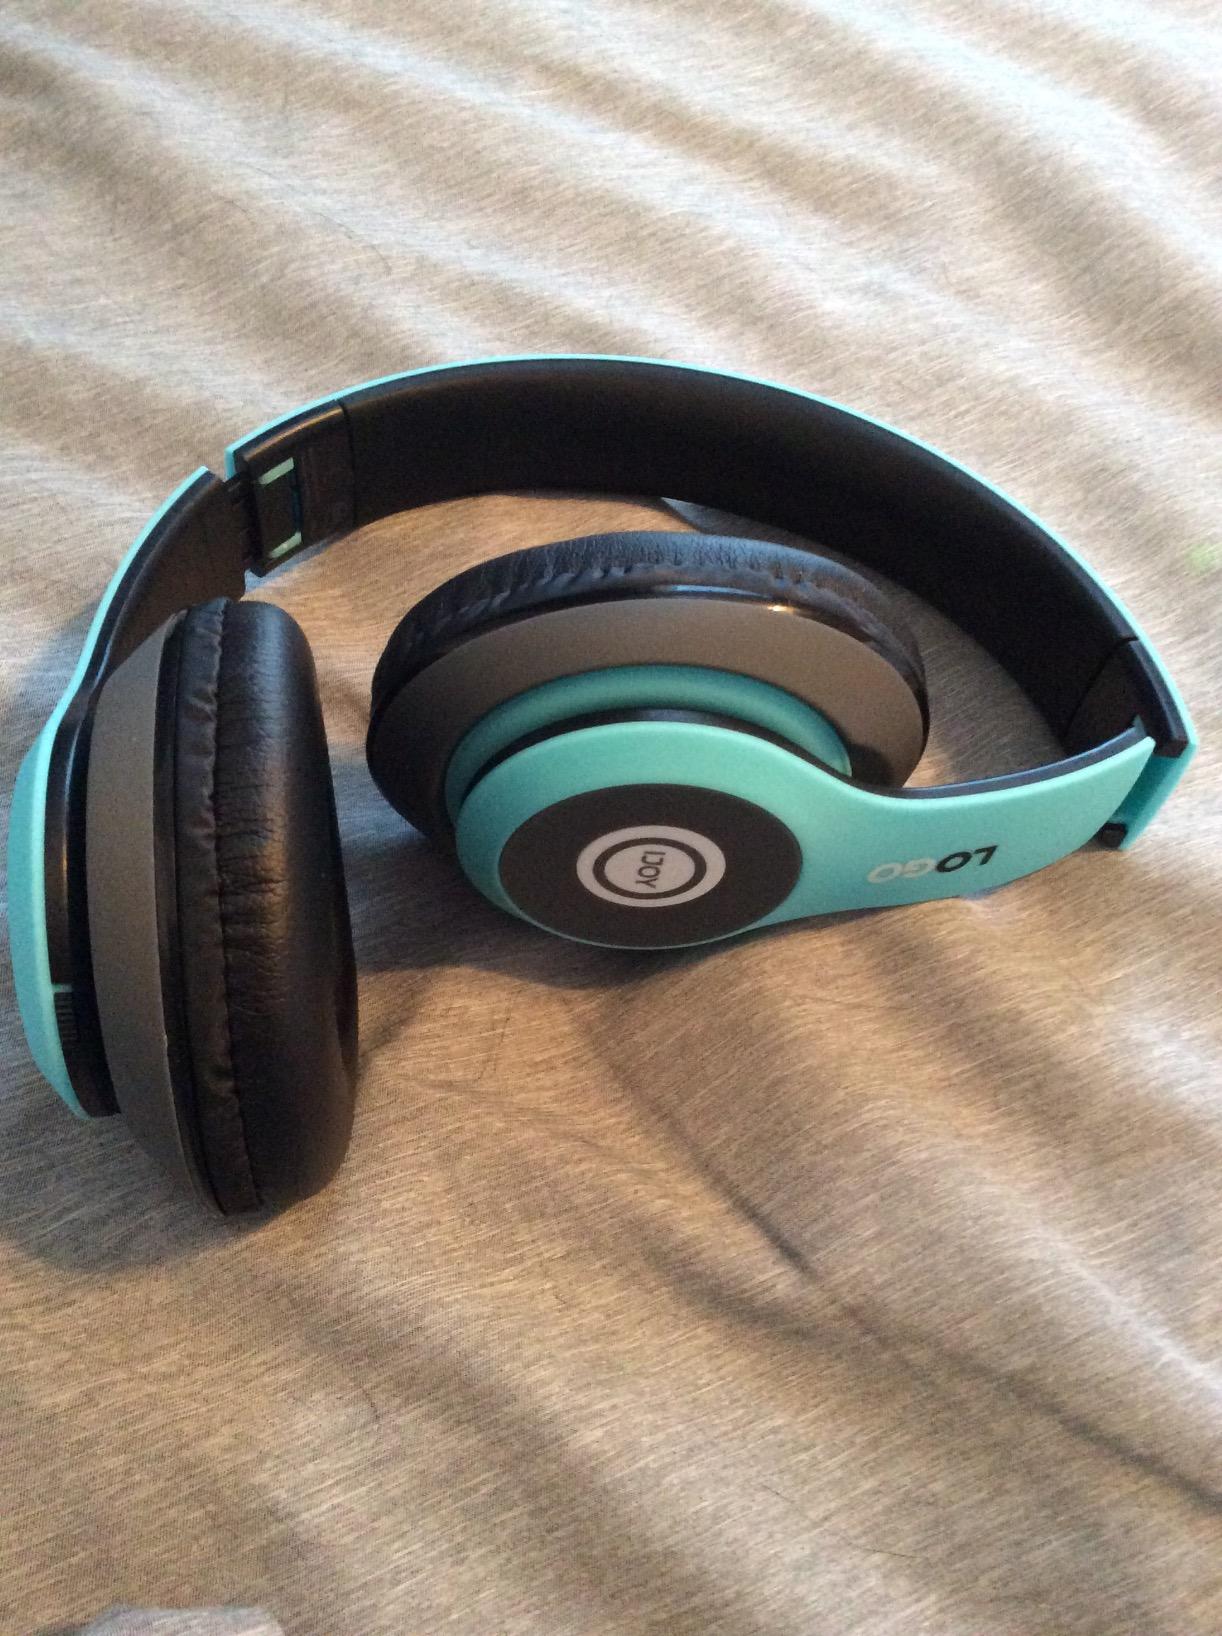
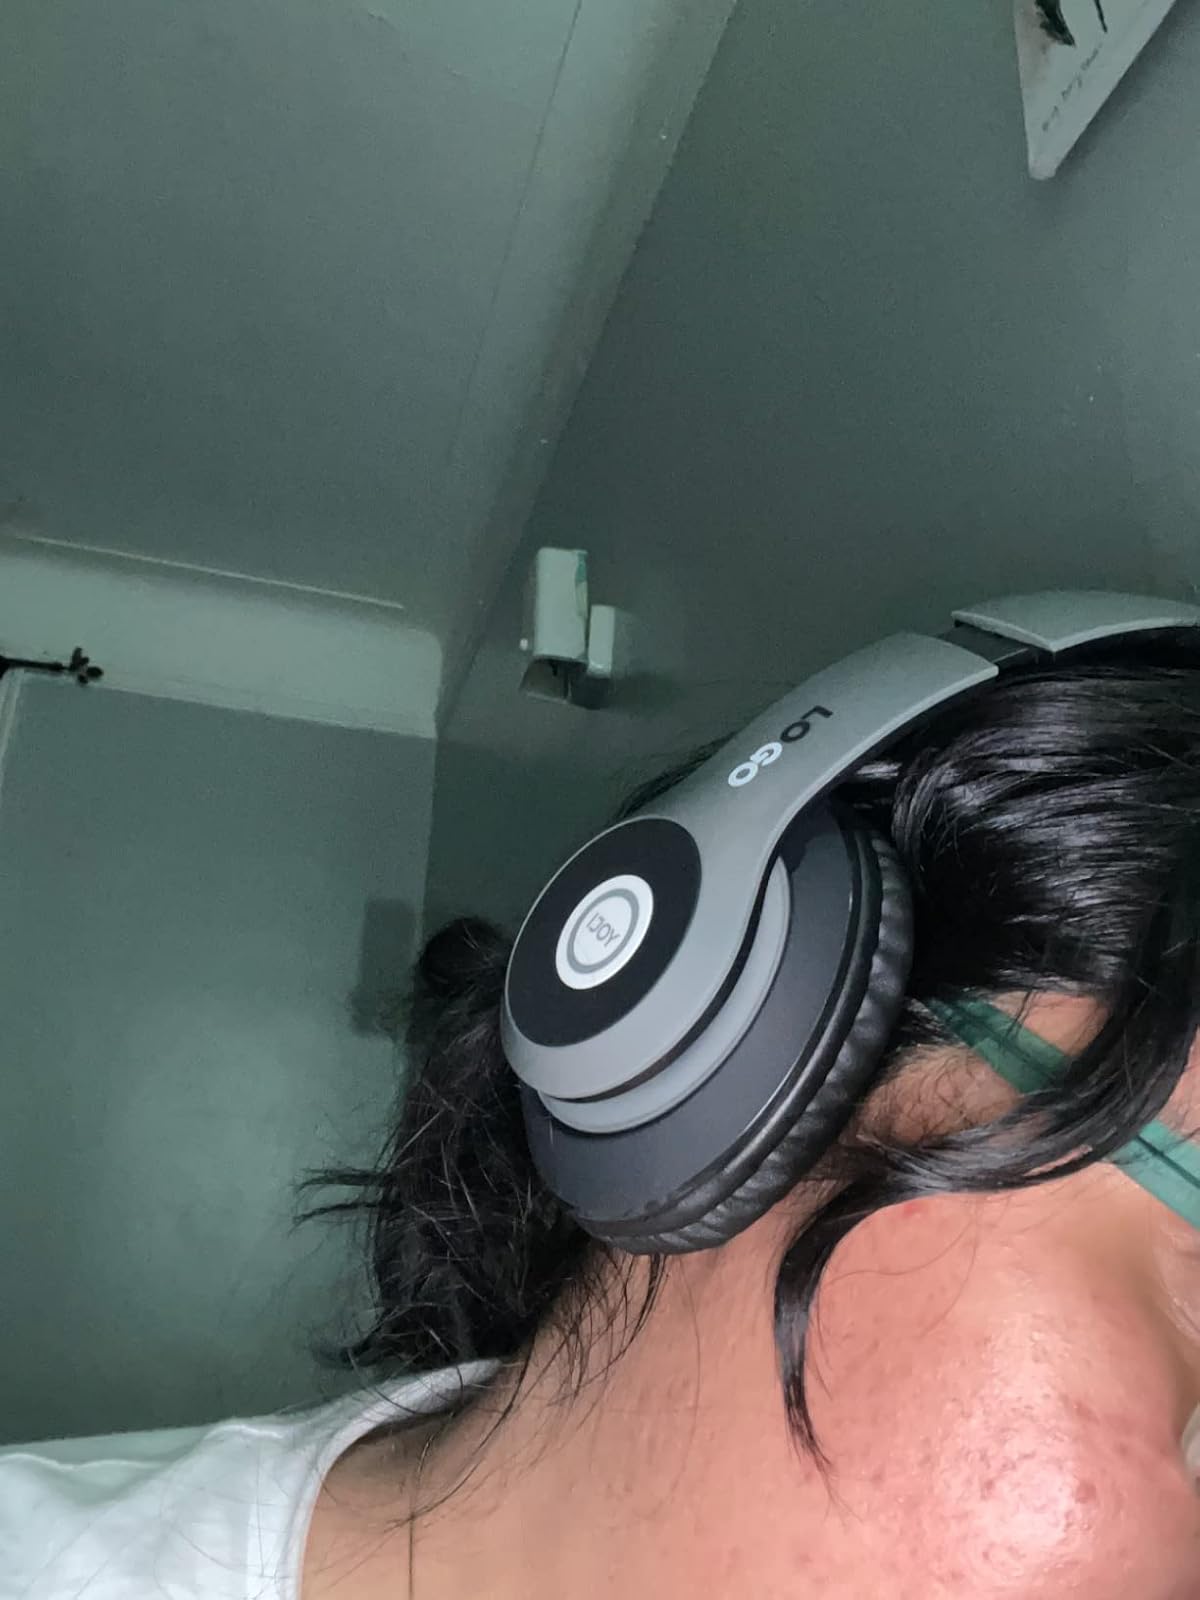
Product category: headphones
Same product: no